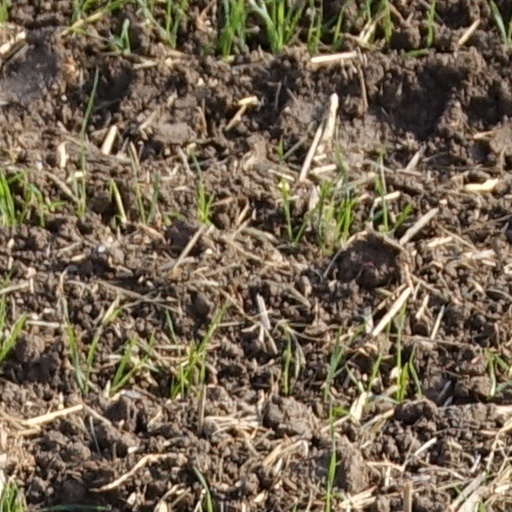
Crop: wheat